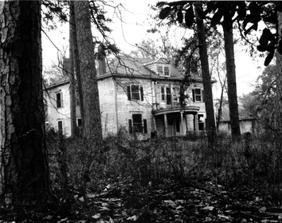
Building: The Pines (Anniston, Alabama)
Country: United States of America
Year built: 1896
Historic house in Alabama, United States United States historic place The Pines U.S. National Register of Historic Places The house in January 1991 Show map of Alabama Show map of the United States Location SE corner of 5th St. and Lapsley Ave., Anniston, Alabama Coordinates 33°38′59″N 85°49′21″W / 33.64972°N 85.82250°W / 33.64972; -85.82250 Area 1 acre (0.40 ha) Built 1896 Architect Walter T. Downing Architectural style Colonial Revival NRHP reference No. 91000594 Added to NRHP May 13, 1991 The Pines was a house in Anniston, Alabama , United States.  It was designed by architect Walter T. Downing and built in 1896. It was listed on the National Register of Historic Places in 1991.  The listing included one contributing building and one contributing structure . The house was demolished in April 2014. References